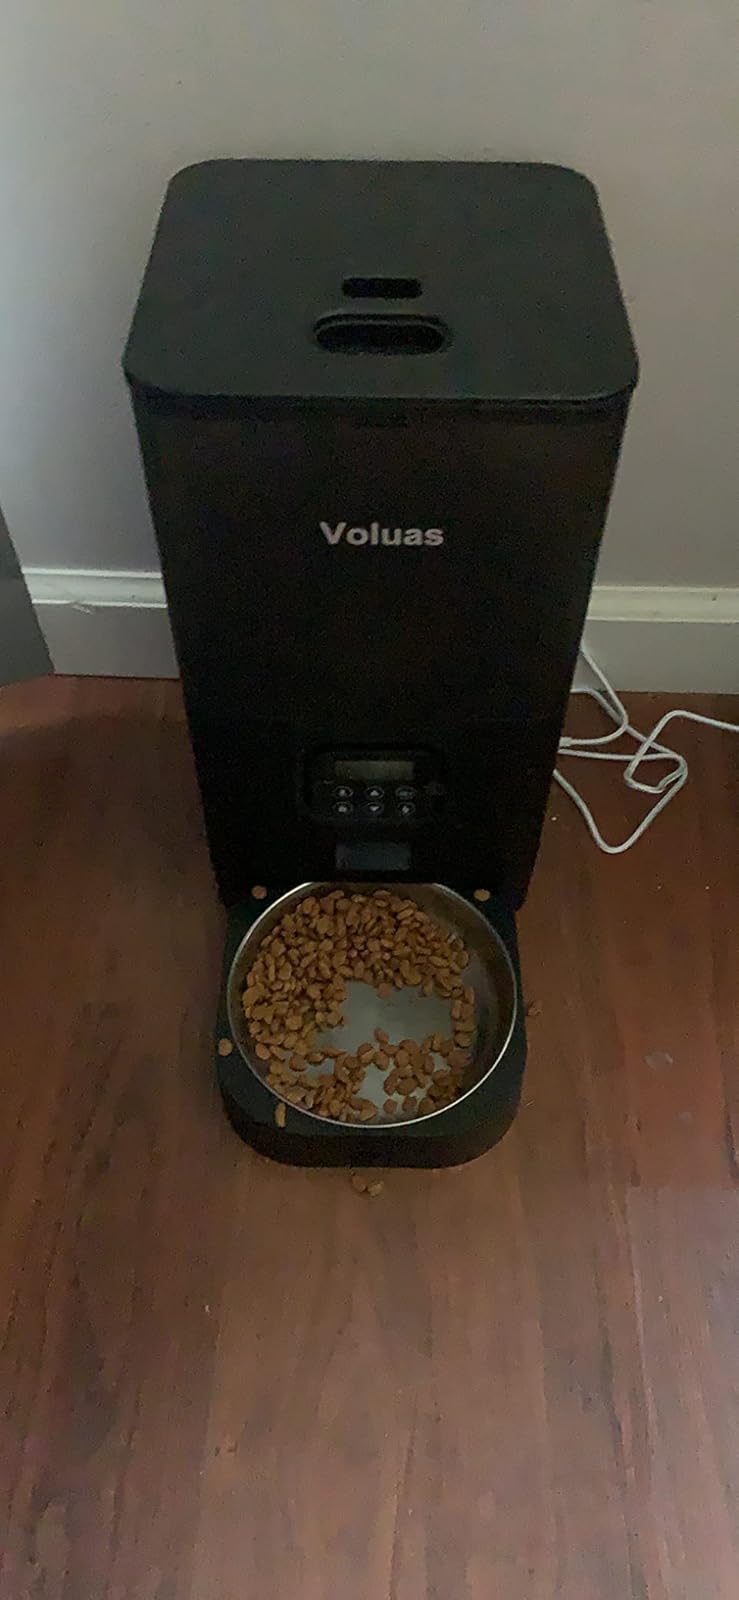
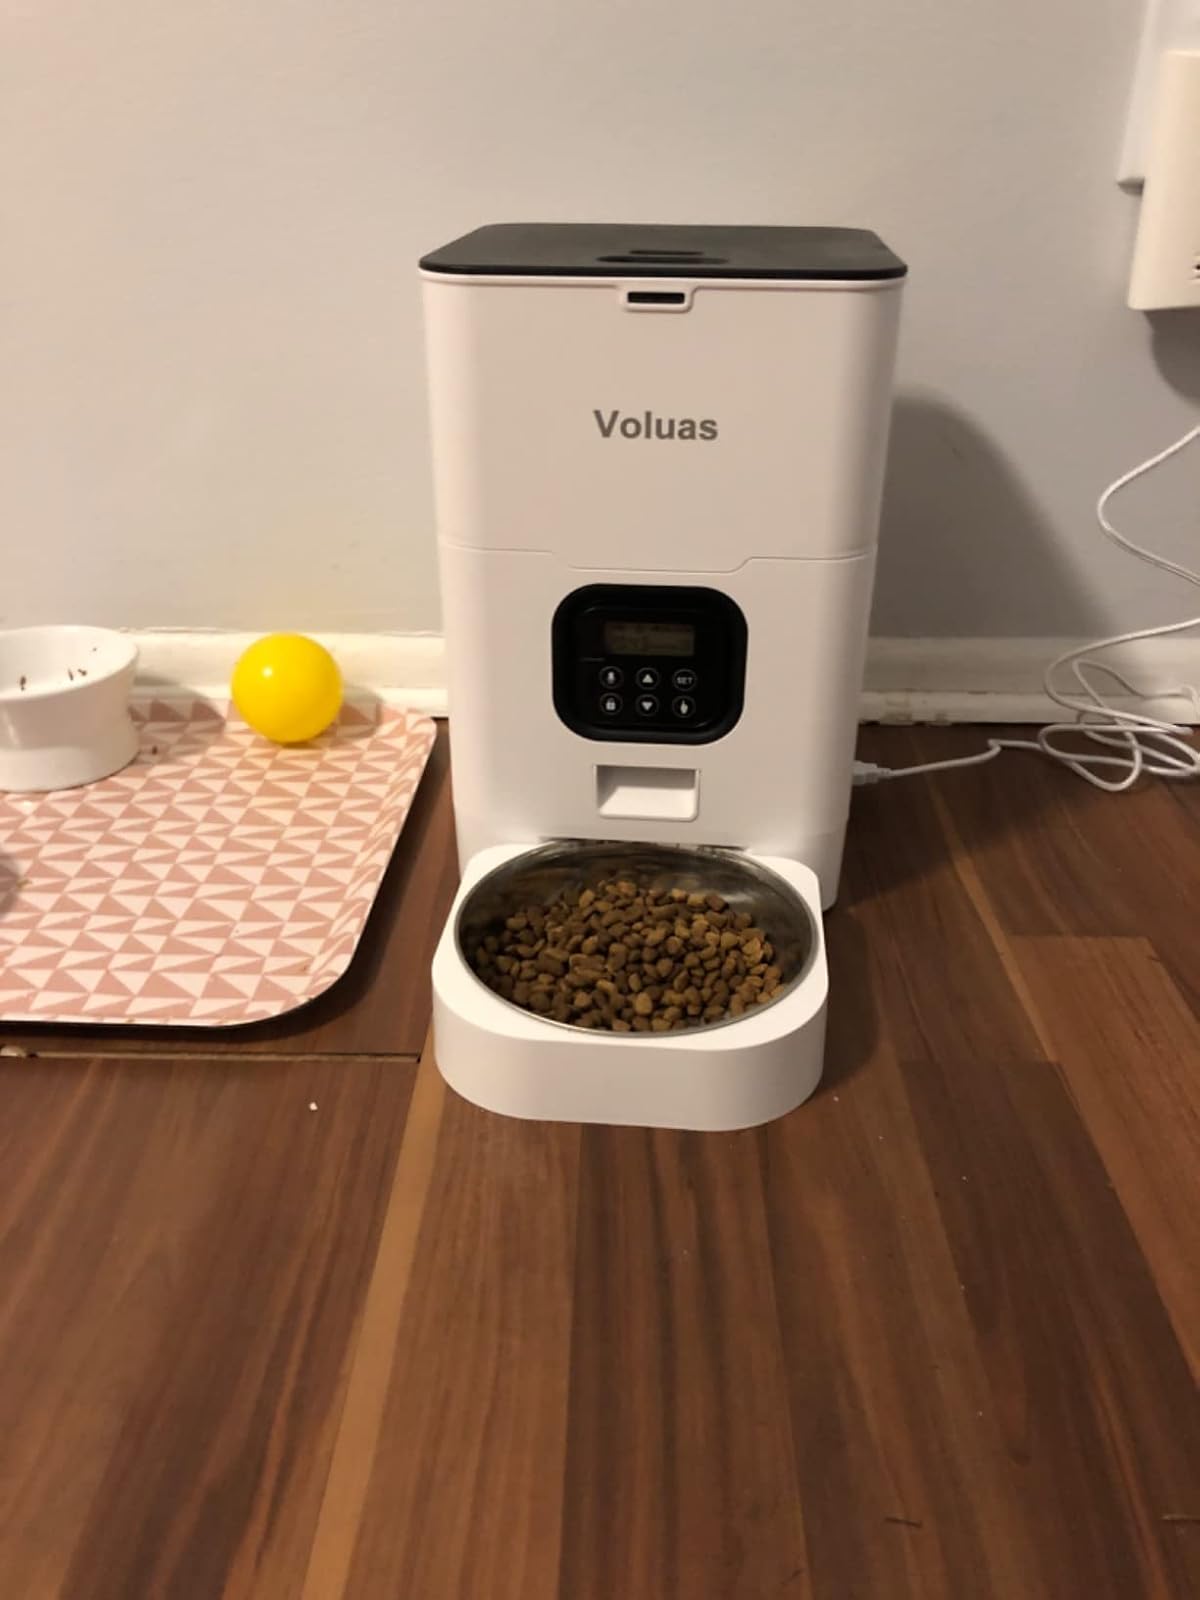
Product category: items_feeder
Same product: no